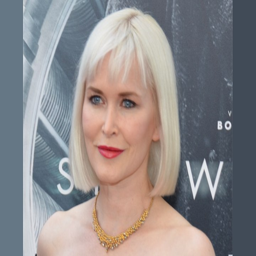
screenwriter with her hair in a straight bob